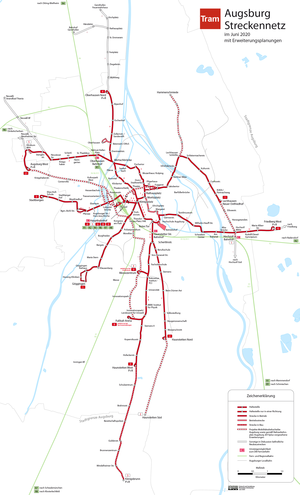
Plan: Réseau des tramways de Augsburg
Le tramway d'Augsbourg est le réseau de tramways de la ville d'Augsbourg, en Allemagne. Ouvert le 8 mai 1881, il est actuellement en travaux et comptera bientôt 6 lignes.